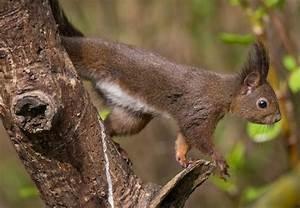
squirrel